ResearchChannel

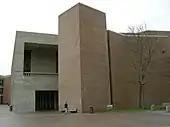
ResearchChannel studios were located at Kane Hall in Seattle

ResearchChannel was established in 1996 under the name Research TV by a group of American universities. Its studios were physically located at the University of Washington's Kane Hall throughout its existence. Participating institutions produced and provided original programming highlighting their research and innovations to air on the station and also provided funding.